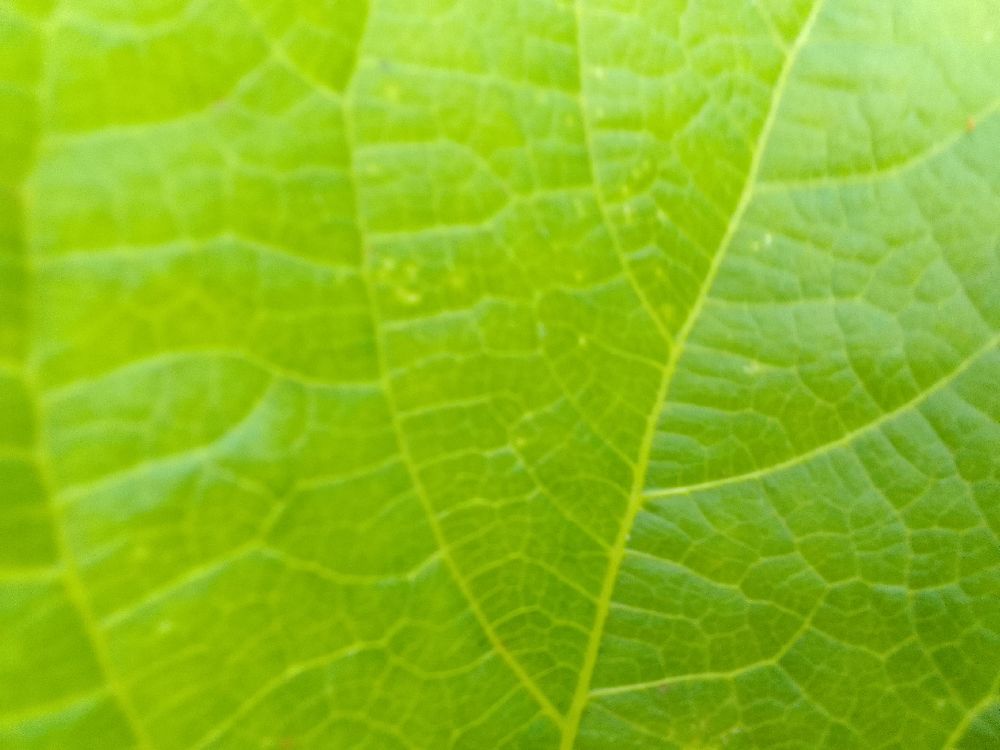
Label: healthy